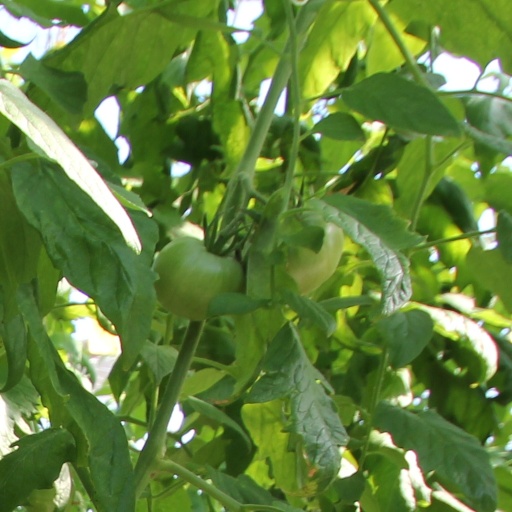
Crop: tomato